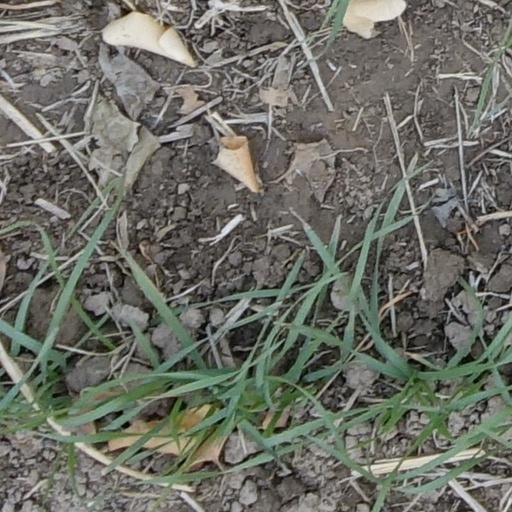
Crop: wheat